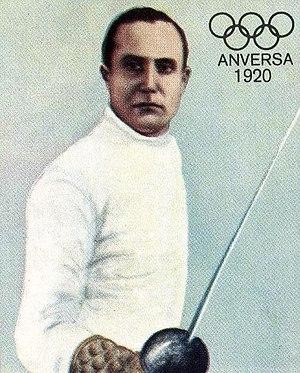
Nedo Nadi, né le 9 juillet 1894 à Livourne, en Toscane et mort le 29 janvier 1940 à Portofino, est un escrimeur italien.